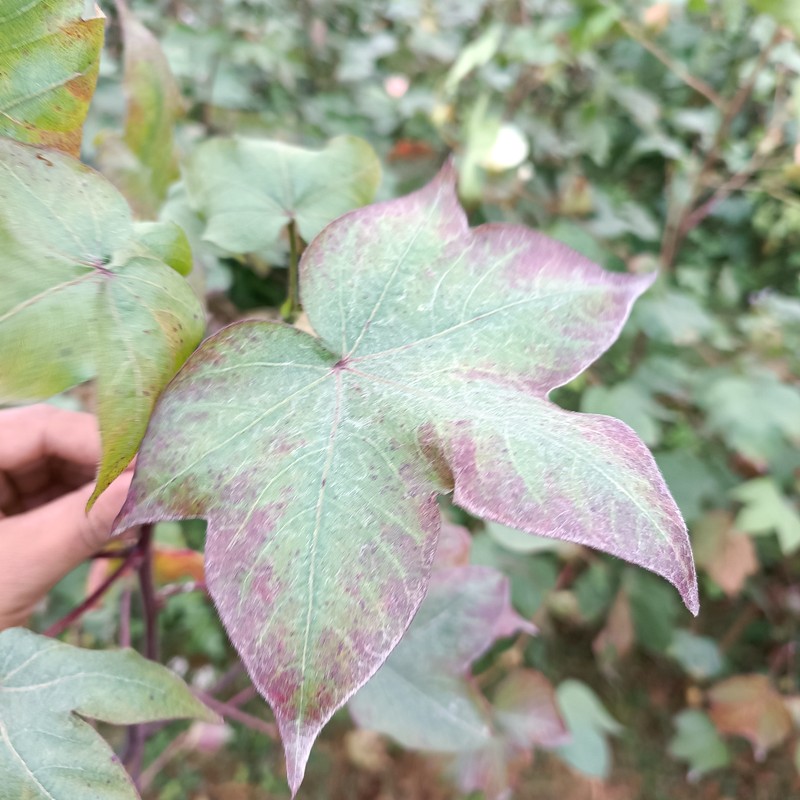
Label: Leaf Redding